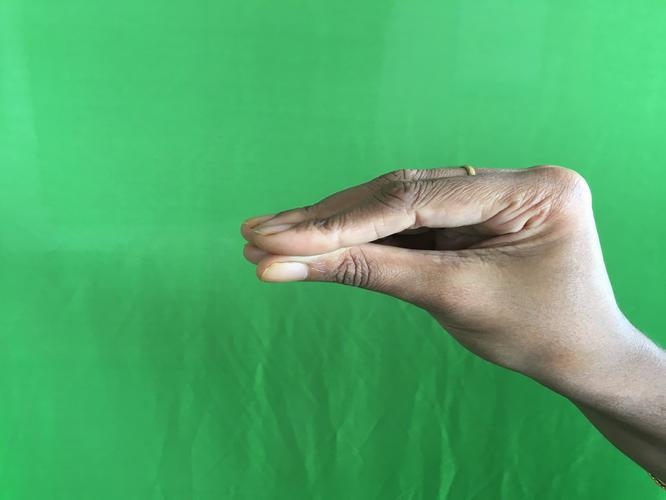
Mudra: Mukulam
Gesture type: single_hand